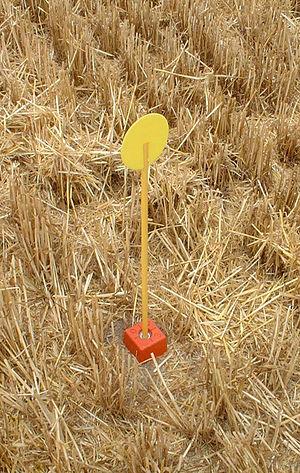
Borne de l'Ordre de Géomètres-Experts.
Le géomètre-expert est une personne exerçant un métier qui consiste, en résumé, à établir différentes mesures touchant les propriétés foncières.